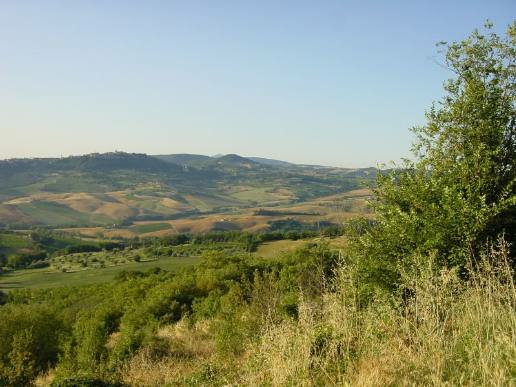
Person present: No